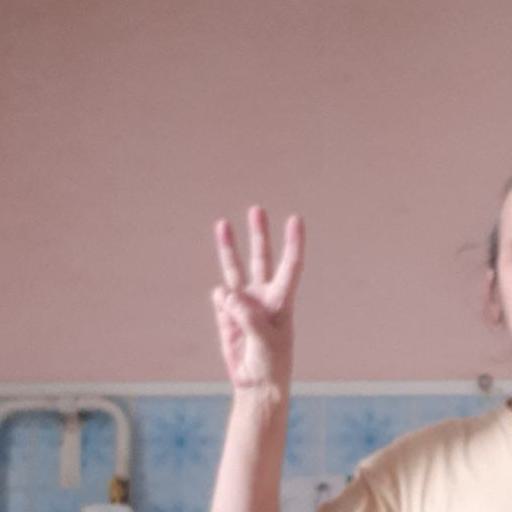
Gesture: three